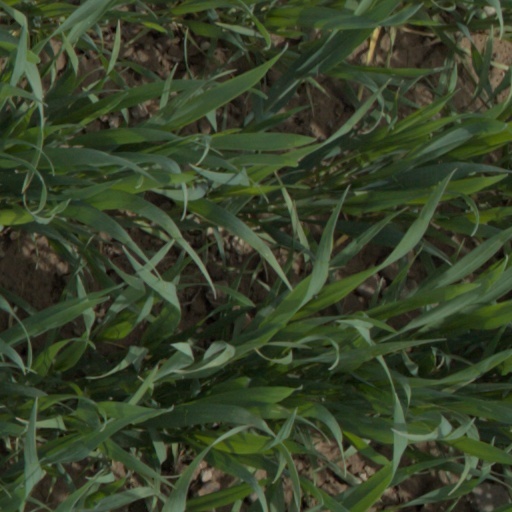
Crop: wheat